Von Wafer

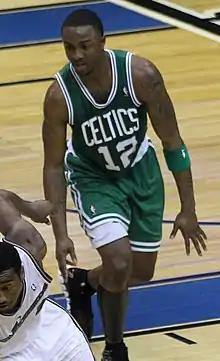
Wafer with the Celtics

Vakeaton Quamar "Von" Wafer (born July 21, 1985) is an American former professional basketball player. He played college basketball for the Florida State Seminoles.